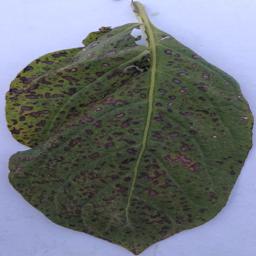
Etiqueta: Tizon_Temprano